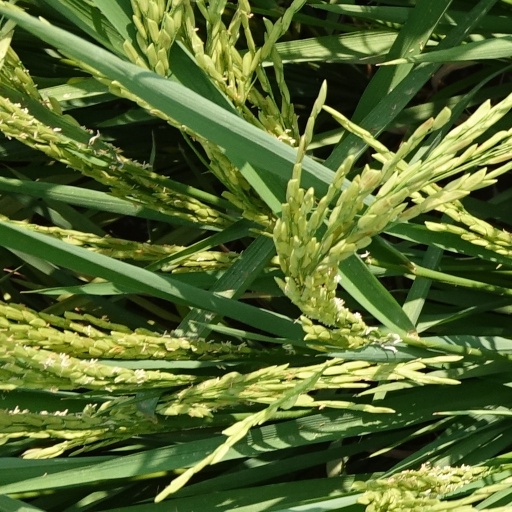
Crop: rice